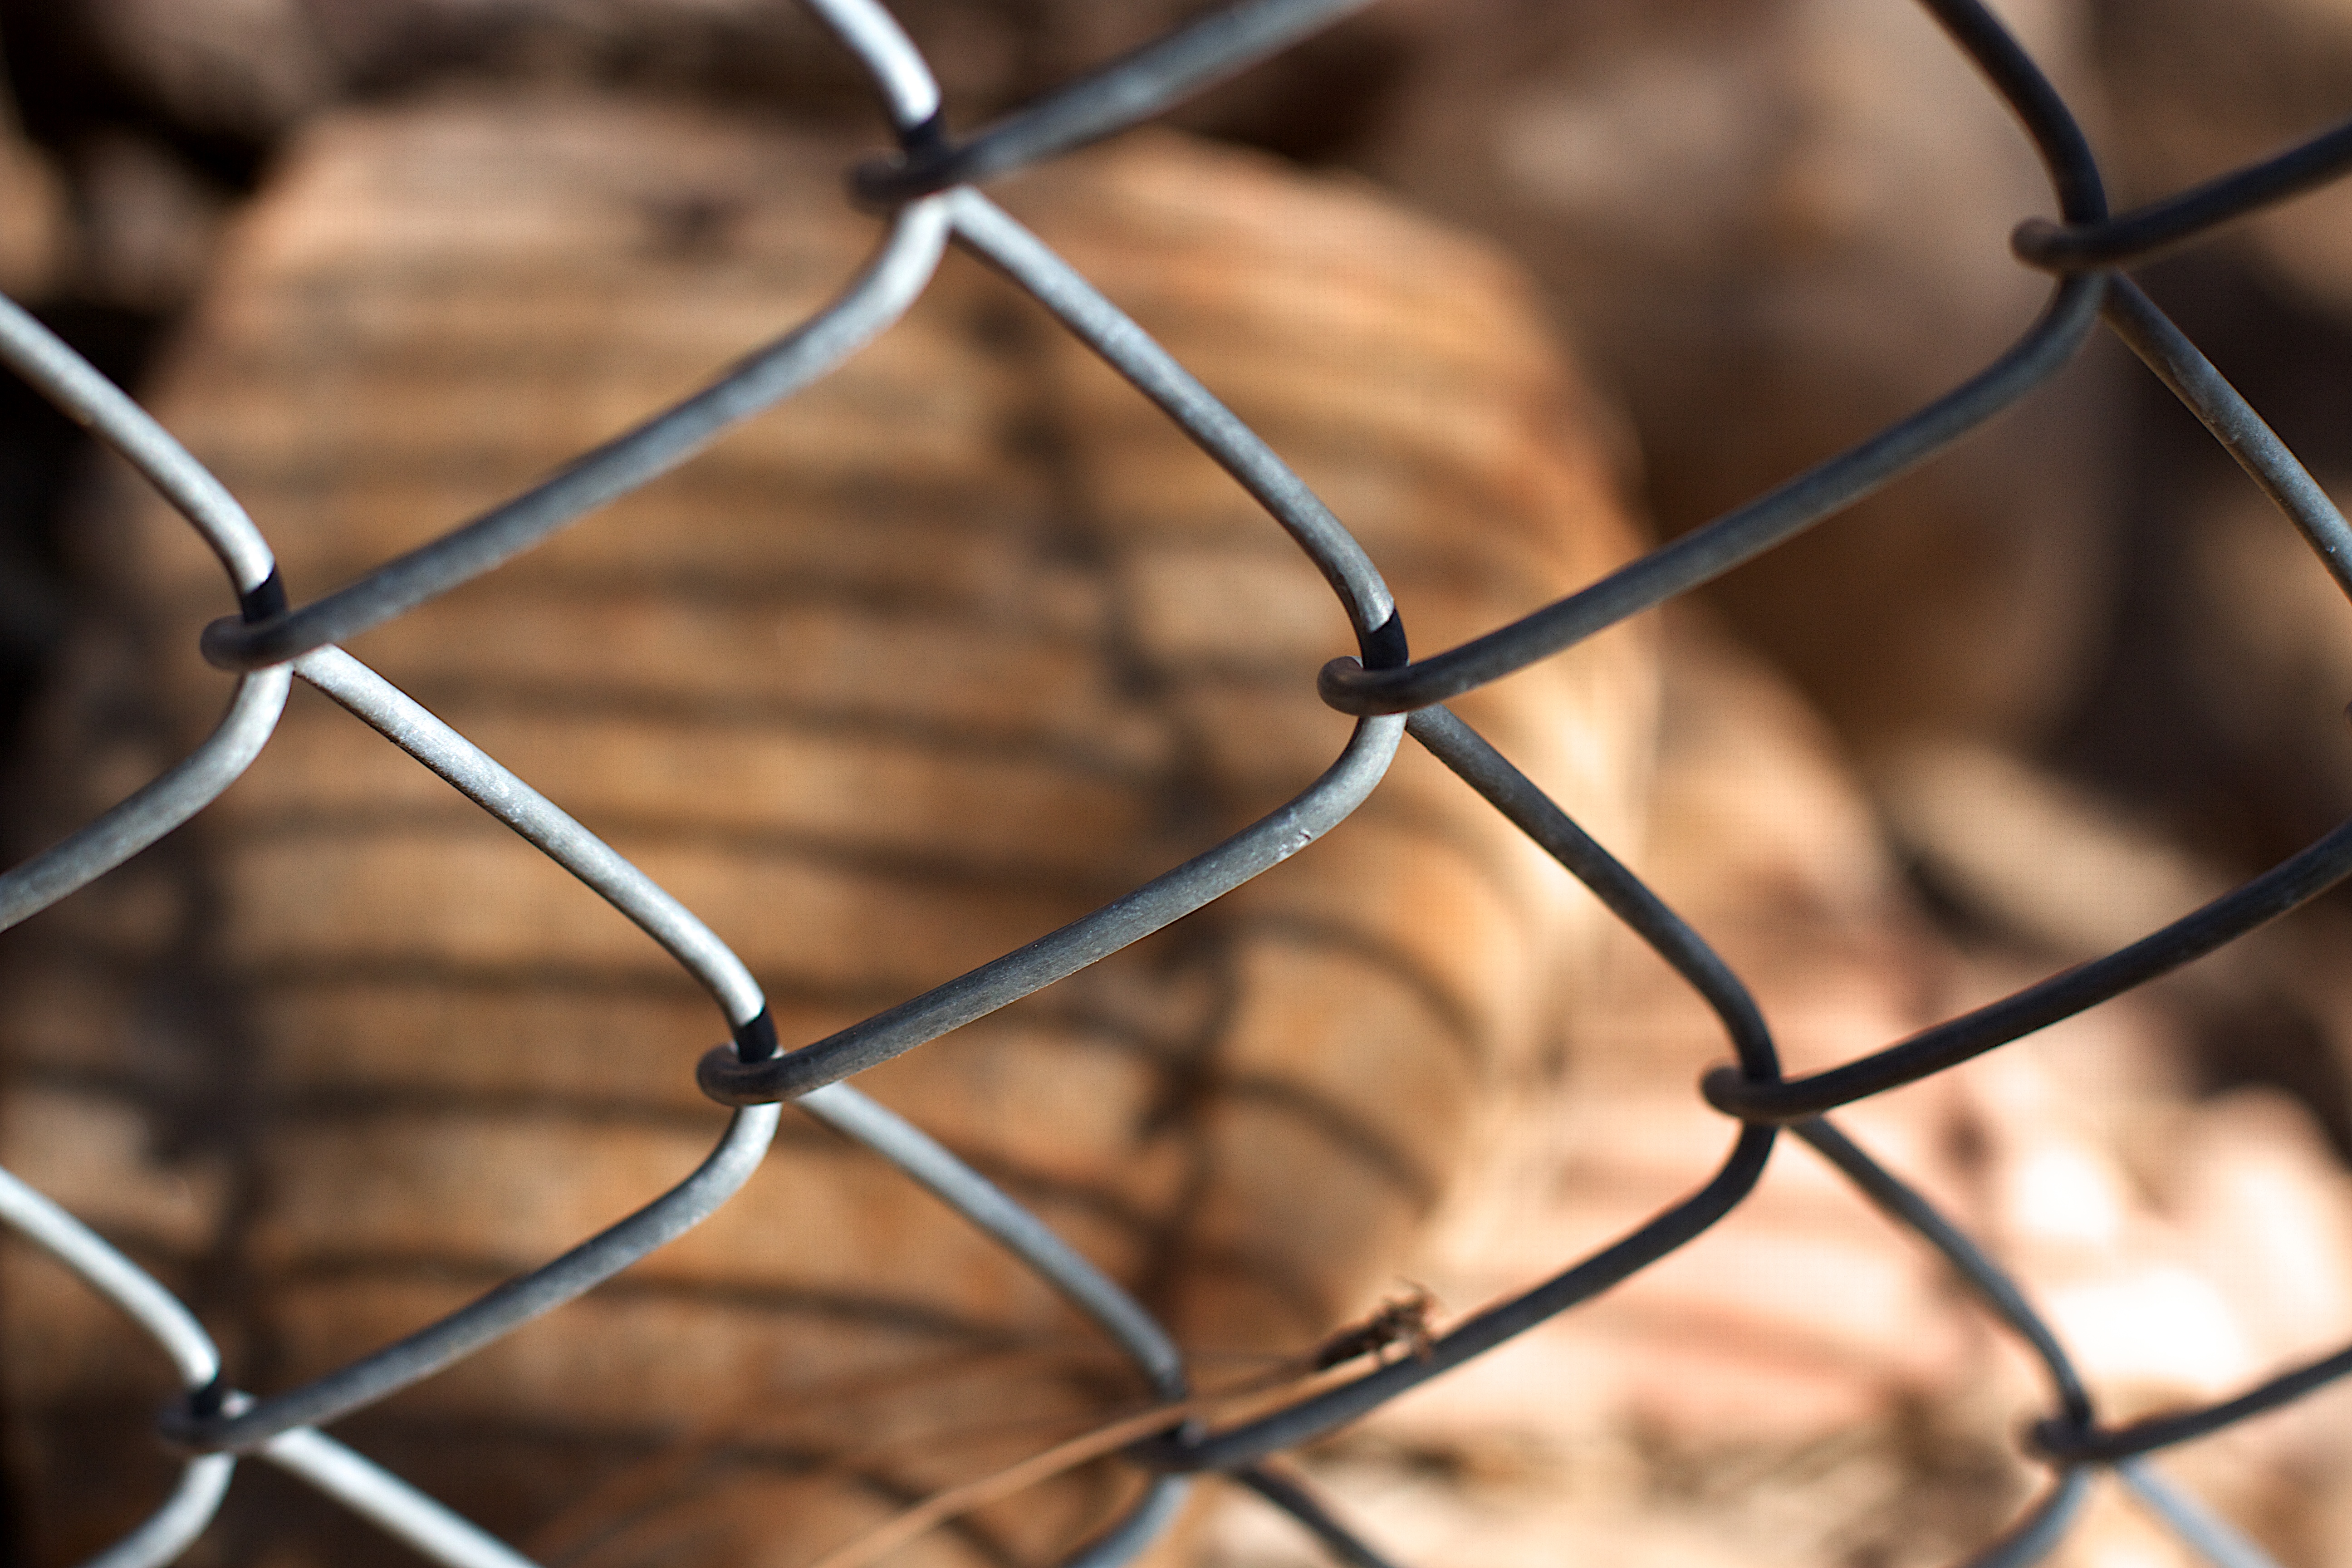
branch, light, fence, barbed wire, sunlight, leaf, flower, line, spring, shadow, circle, twig, close up, iron, macro photography, wire fencing, home fencing